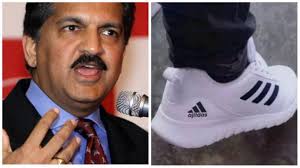
Label: Sneaker